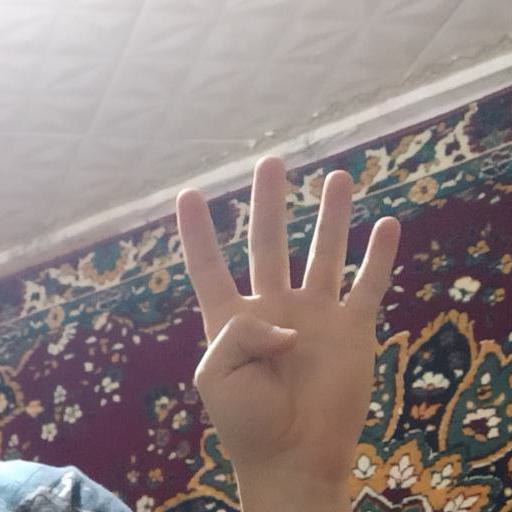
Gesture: four